1942 Baseball Hall of Fame balloting

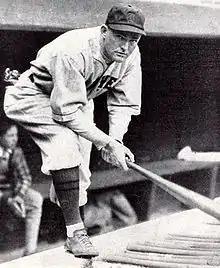
Rogers Hornsby, the only 1942 inductee

The 1942 election to the Baseball Hall of Fame was the first election that was conducted in three years. The Baseball Writers' Association of America (BBWAA) voted by mail to select from 20th century players and elected Rogers Hornsby.